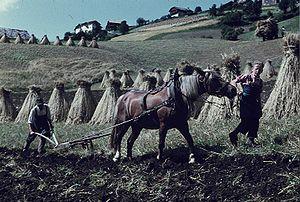
L'histoire du cheval au XXᵉ siècle est marquée par un profond changement dans la relation entre l'humain et le cheval. Dans les pays développés, l'animal militaire et utilitaire du début du siècle voit son utilisation réorientée vers le loisir et la compétition sportive. Dans cette époque d'un des trois grands bouleversements de cette relation, Jean-Pierre Digard voit une rupture majeure de l'histoire des sociétés humaines. Le statut utilitaire du cheval existait depuis le Néolithique. Les conséquences de cette rupture se manifestent notamment en termes de cadre et de rythme de vie.